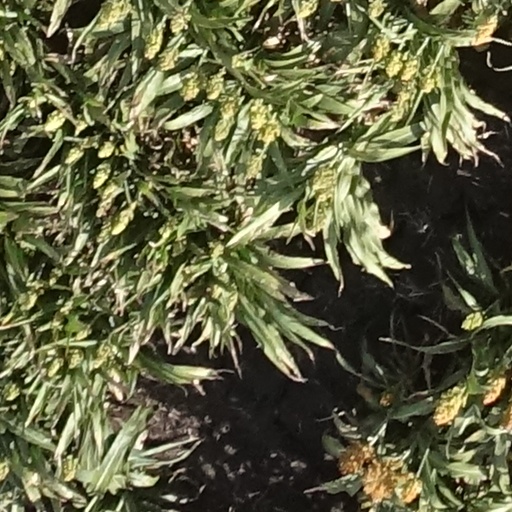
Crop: sorghum